Sapphire Skies

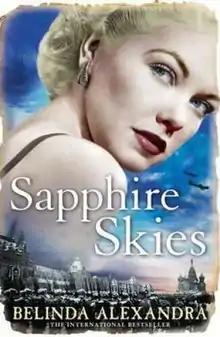
Softcover edition

Sapphire Skies is a 2014 historical romance by Belinda Alexandra. It is about Lily, an Australian working in Moscow, who discovers the story behind Natasha Azarova, a night witch who disappeared during World War II.